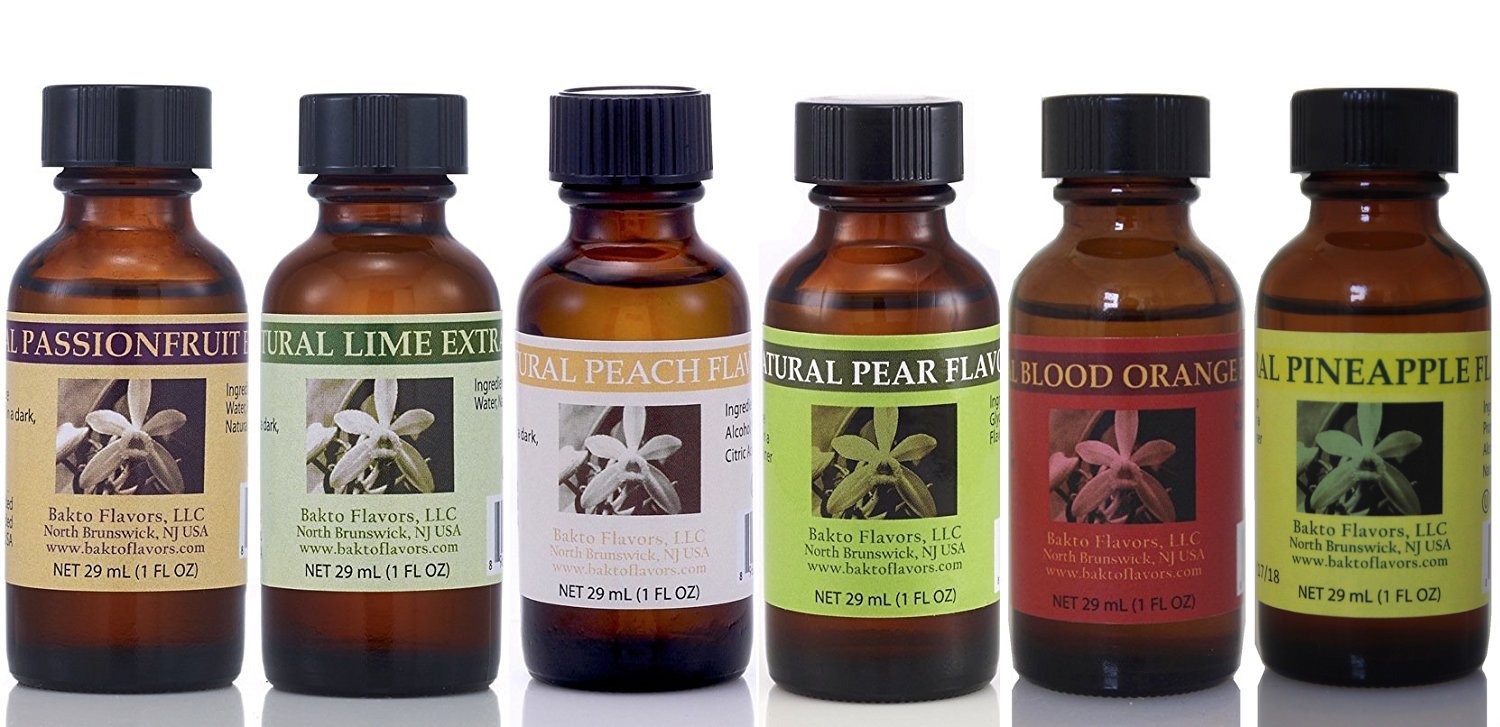
Item Name: Bakto Flavors Fruit Extract Combo, 1-ounce Bottles, Pack of 6 - PASSION FRUIT, LIME, PEACH, PEAR, BLOOD ORANGE, and PINEAPPLE
Bullet Point 1: Bakto Flavors, Natural Fruit Flavors
Bullet Point 2: Kosher Collection
Bullet Point 3: Baking and Cooking Foods and Recipes!
Bullet Point 4: Perfect in cakes, cookies, ice cream and more!
Bullet Point 5: Choose from over 60 Natural Flavors & Extracts from Bakto Flavors!
Product Description: Bakto Flavors Natural Fruits Flavor is made with only natural ingredients. Perfect for Cooking and Baking Food Recipes. A few drops of fruits flavor in butter cookies, cakes and more, takes the baked goods to another level. List of ingredients: PASSIONFRUIT, LIME, PEACH, PEAR, BLOOD ORANGE, and PINEAPPLE Storage Store in tightly closed container at a cool temperature. GMO-free and Gluten-free Organic sugar Allergen free Produced in the USA.
Value: 6.0
Unit: Count

Price: 47.55